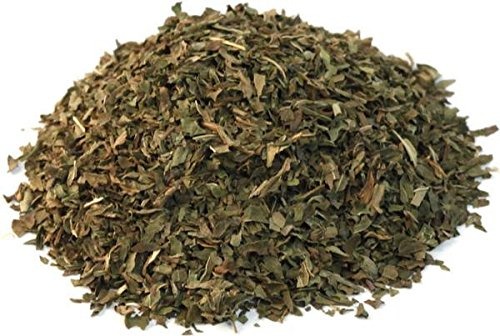
Item Name: Dried Mint Leaves by Its Delish, 5 lbs
Bullet Point 1: High Quality Dried Chopped Mint Leaves
Bullet Point 2: Five Pounds bulk sealed bag Its Delish brand
Bullet Point 3: Enhance your culinary experience with hearty flavor, deep color and vibrant aroma
Bullet Point 4: Great with meats, fruit desserts, specialty drinks and teas etc. excellent for garnish
Bullet Point 5: Certified Kosher OU, Manufactured in the USA, 100% Natural, non-GMO, no MSG, non-irradiated, Gluten free
Product Description: High Quality Dried Chopped Mint Leaves.<p></p>It's Delish was established in 1992 and is located in North Hollywood, California. It's Delish is a food manufacturer and distributor who produces over 500 gourmet food products including licorice, sour belts, taffies, caramels, Jordan almonds, chocolates, nuts, fruits, trail mixes, spices, and the spice blends. It's Delish also produces organics and all natural products. We give you the oppertunity to order from the factory direct!<p></p>It’s Delish! prides itself on the four pillars that are at the foundation of everything we do.<p></p>Innovation Quality Value Service
Value: 5.0
Unit: Ounce

Price: 46.99